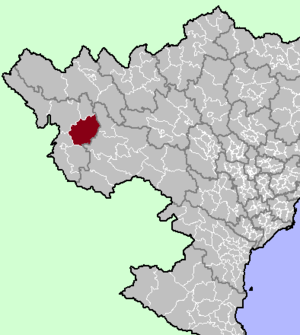
Tuần Giáo est un district rural de la province de Điện Biên dans la région du Nord-ouest du Viêt Nam.